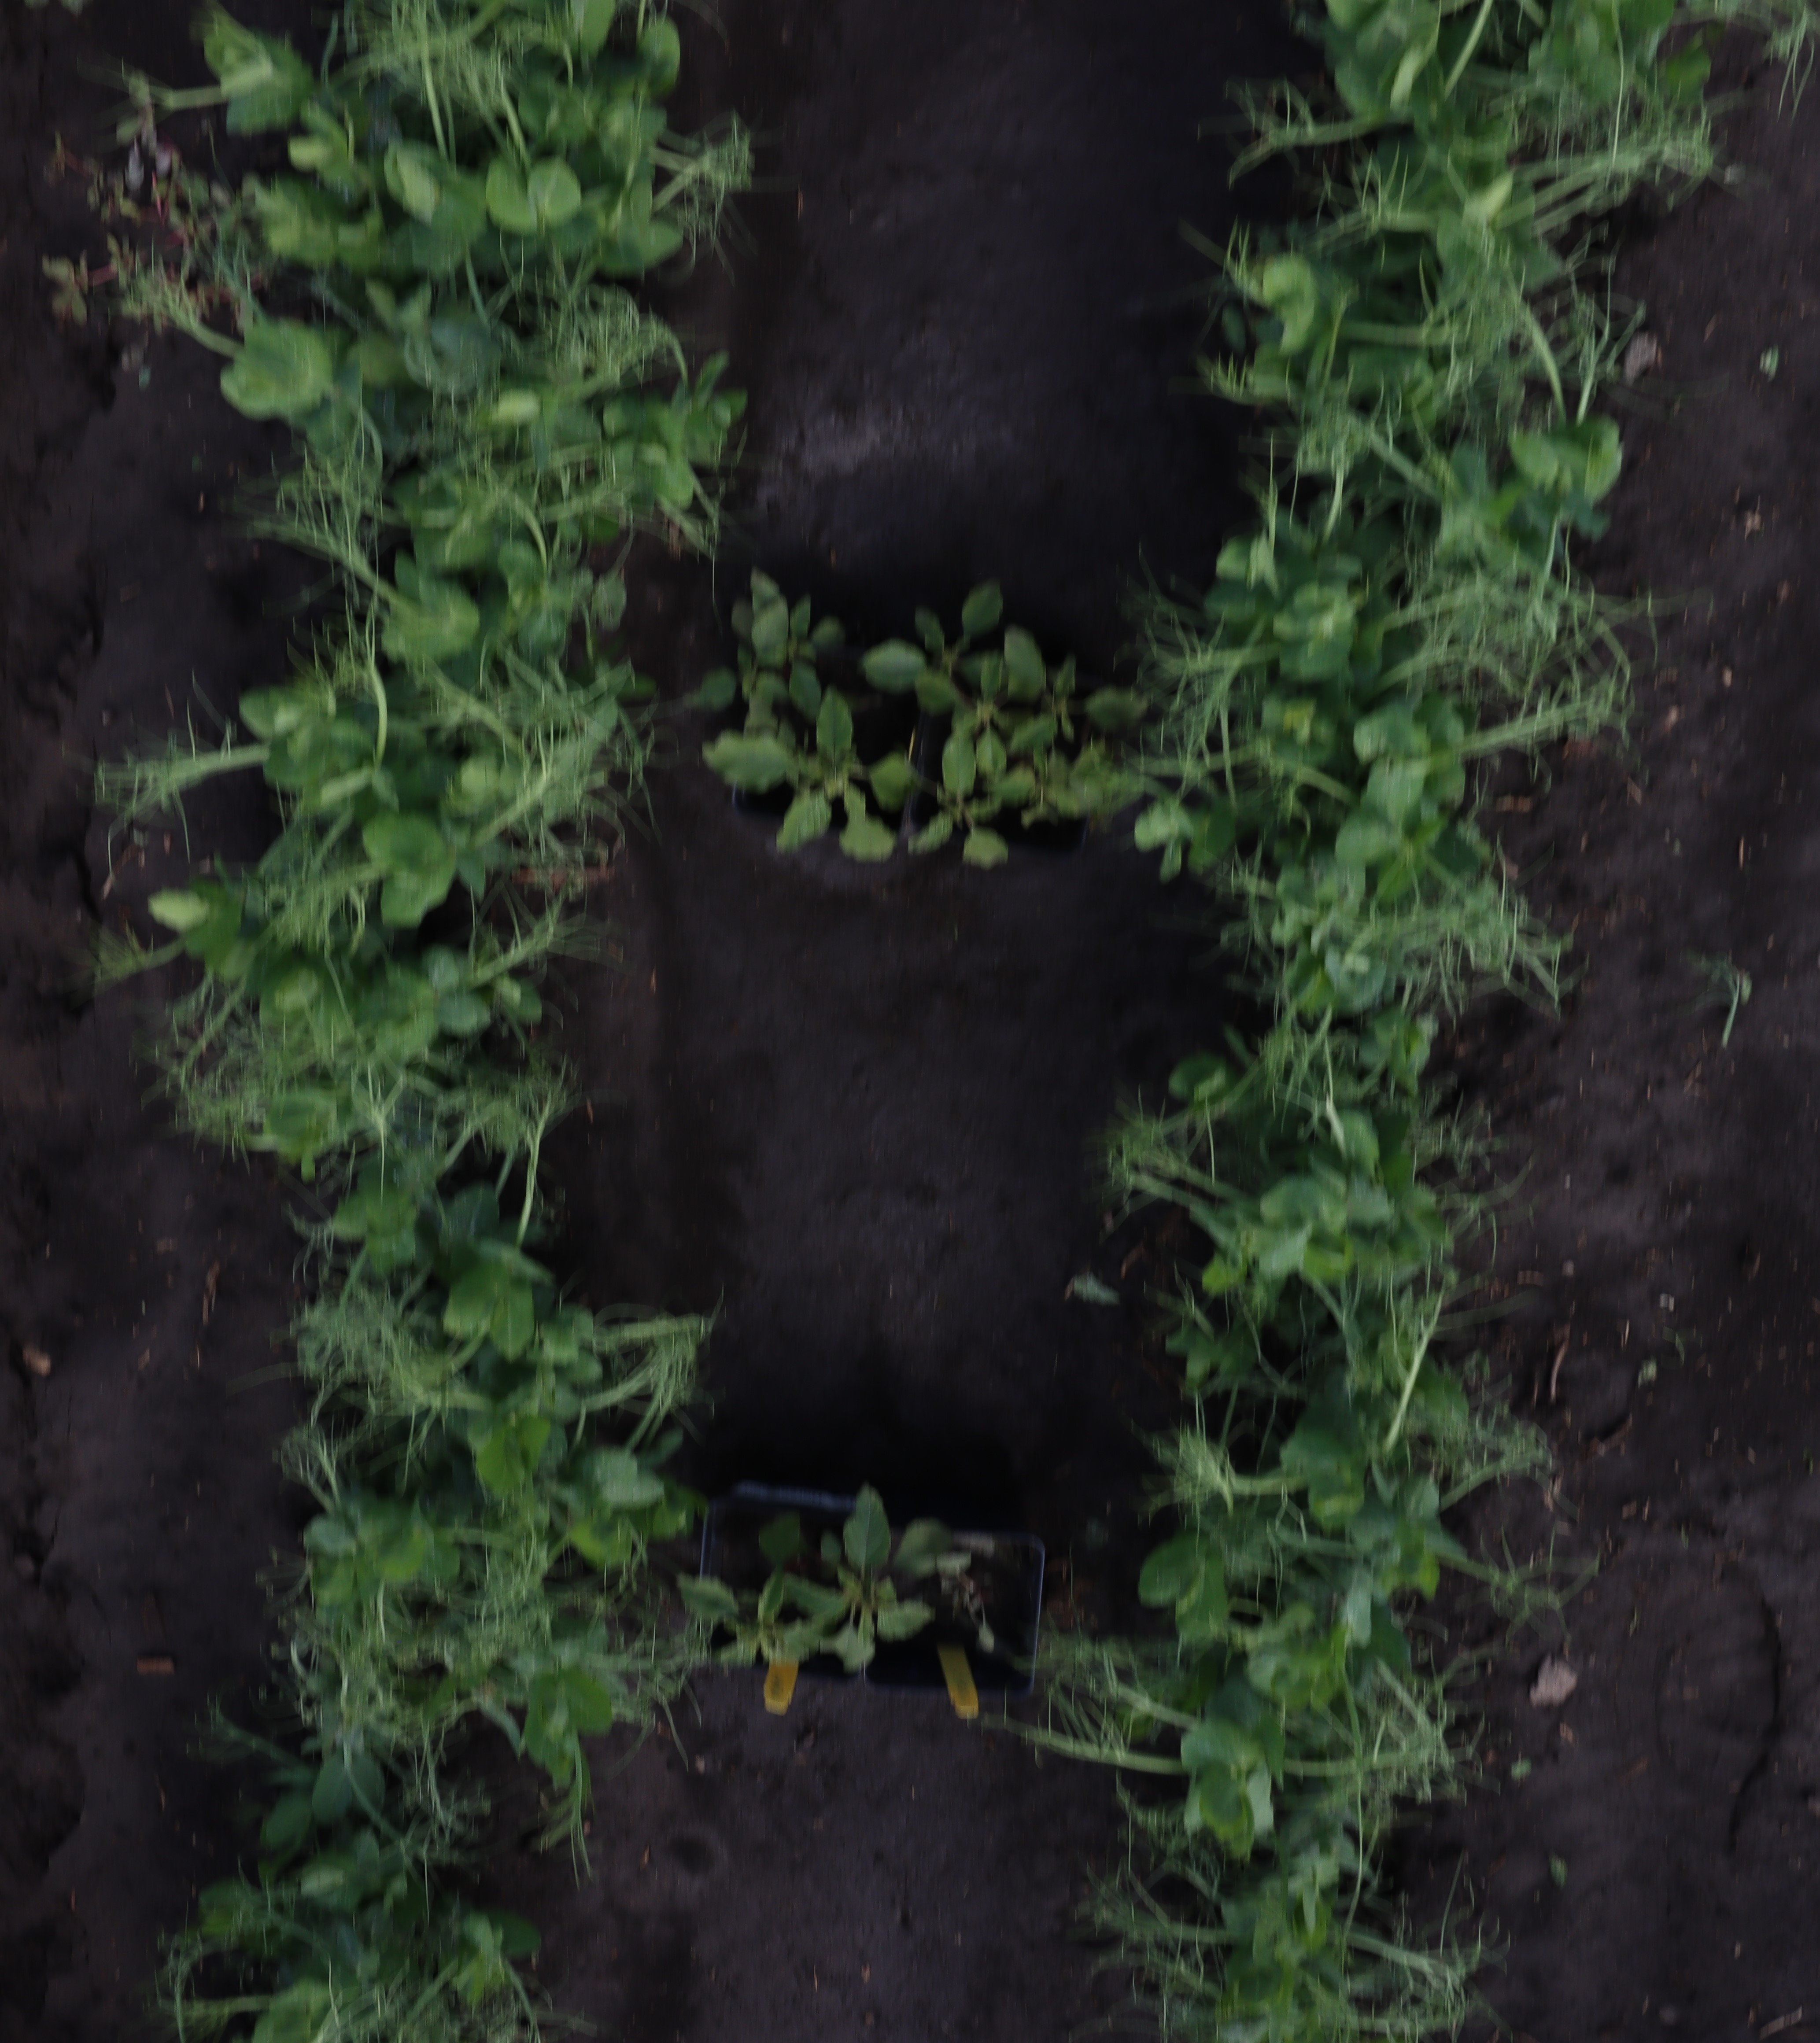
Crop: Field pea
Objects: Field Pea, Field Pea, Field Pea, Field Pea, Field Pea, Field Pea, Field Pea, Waterhemp, Redroot Pigweed, Redroot Pigweed